Jack Klugman

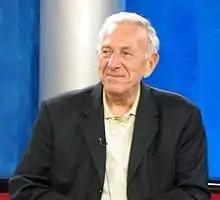
Klugman in August 2005

In 2008, he sued NBC Television over missing profits from his show "Quincy M.E." The lawsuit was filed in California state court, with Klugman requesting NBC to show him the original contract. Klugman argued that his production company, Sweater Productions, should have received 25% of the show's net profits. NBC Universal and Klugman settled the lawsuit on undisclosed terms in August 2010.